Jack Callahan (Neighbours)

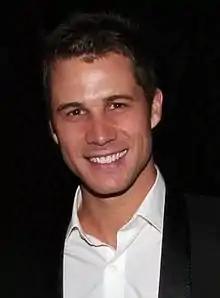
Scott McGregor ("pictured") plays Mark, Jack's rival.

On 13 November 2017, it was reported by Kilkelly ("Digital Spy") that Jack would "drive" Paige and Mark's relationship apart when he discovers that the pair are arguing. Jack challenges Mark about his behaviour, but without an explanation Mark is forced to steer clear from Paige and his baby.